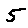
Label: 5